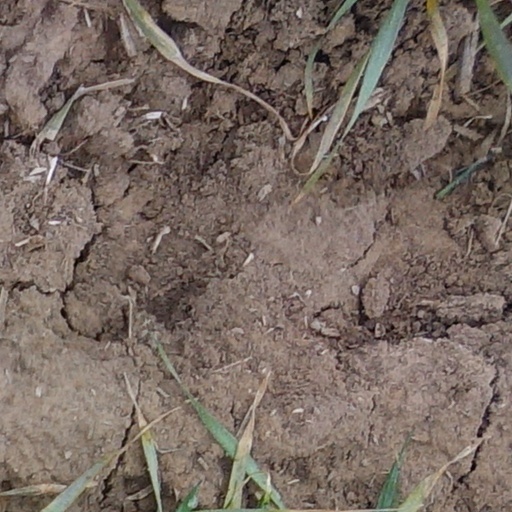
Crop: wheat